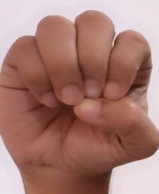
ASL sign: E